Wadawurrung

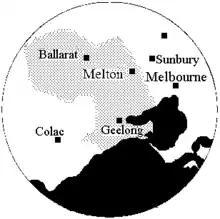
Wathaurong traditional lands

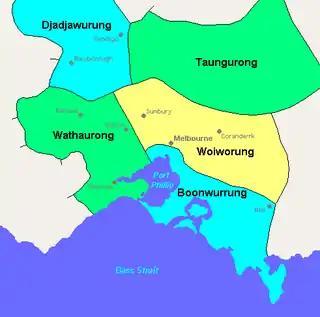
Basic territorial boundaries with other nations

Wadawurrung territory extended some . To the east of Geelong their land ran up to Queenscliff, and from the south of Geelong around the Bellarine Peninsula, towards the Otway forests. Its northwestern boundaries lay at Mount Emu and Mount Misery, and extended to Lake Burrumbeet Beaufort and the Ballarat goldfields.